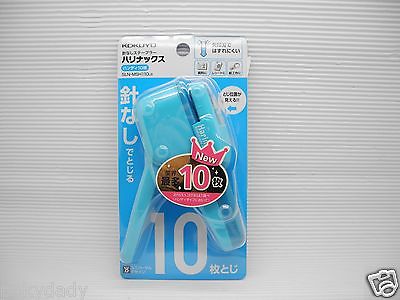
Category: stapler